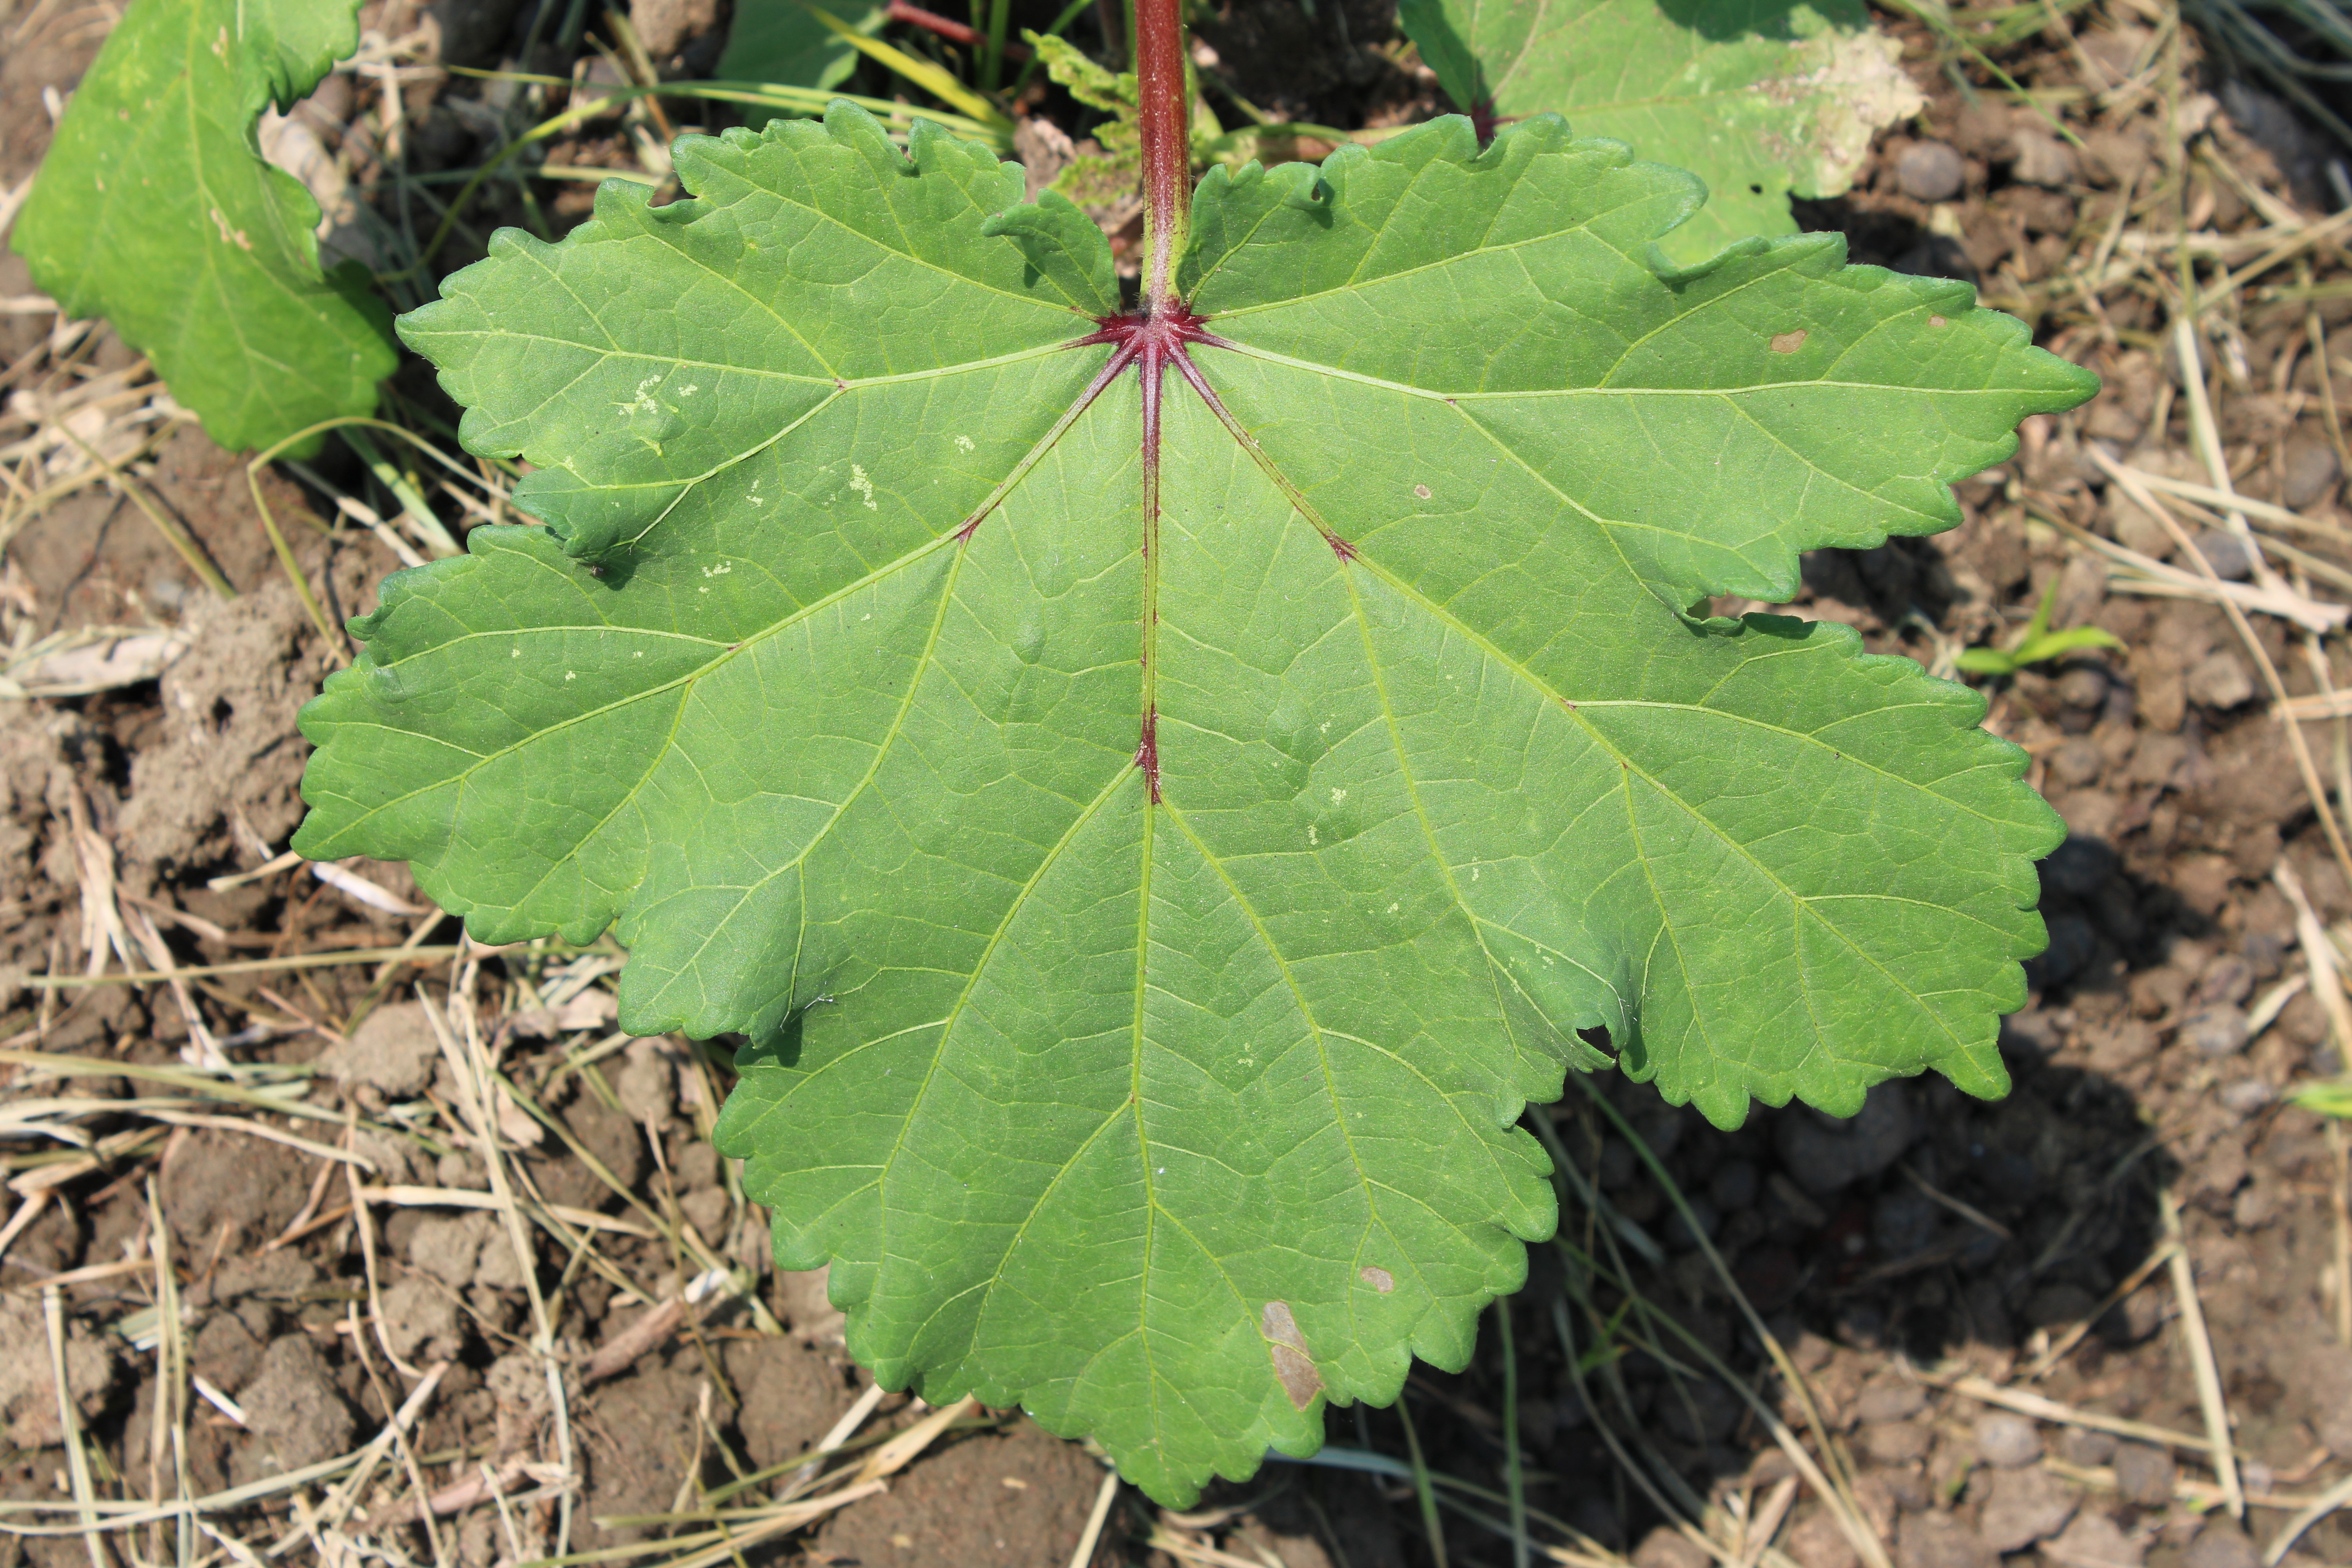
Label: Cercospora Leaf Spot